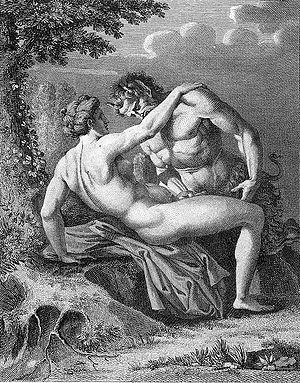
Ceci est une liste thématique non exhaustive de termes et concepts relatifs à la sexualité humaine, à l'industrie du sexe, à la pornographie et à la sexologie.